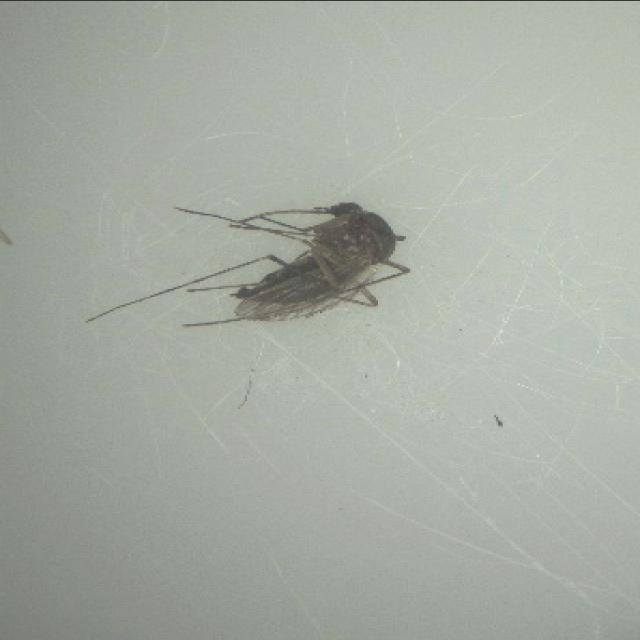
Species: aedes_vexans